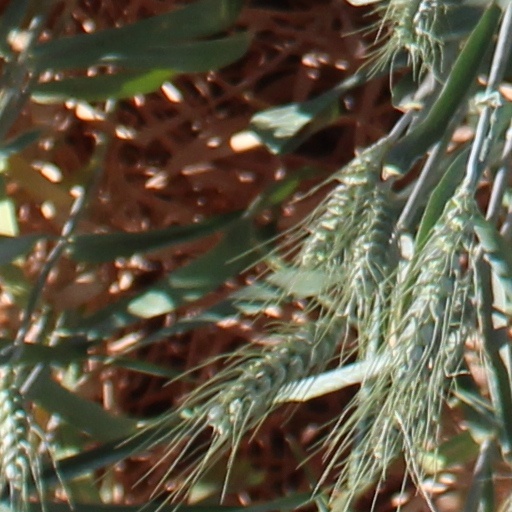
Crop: wheat